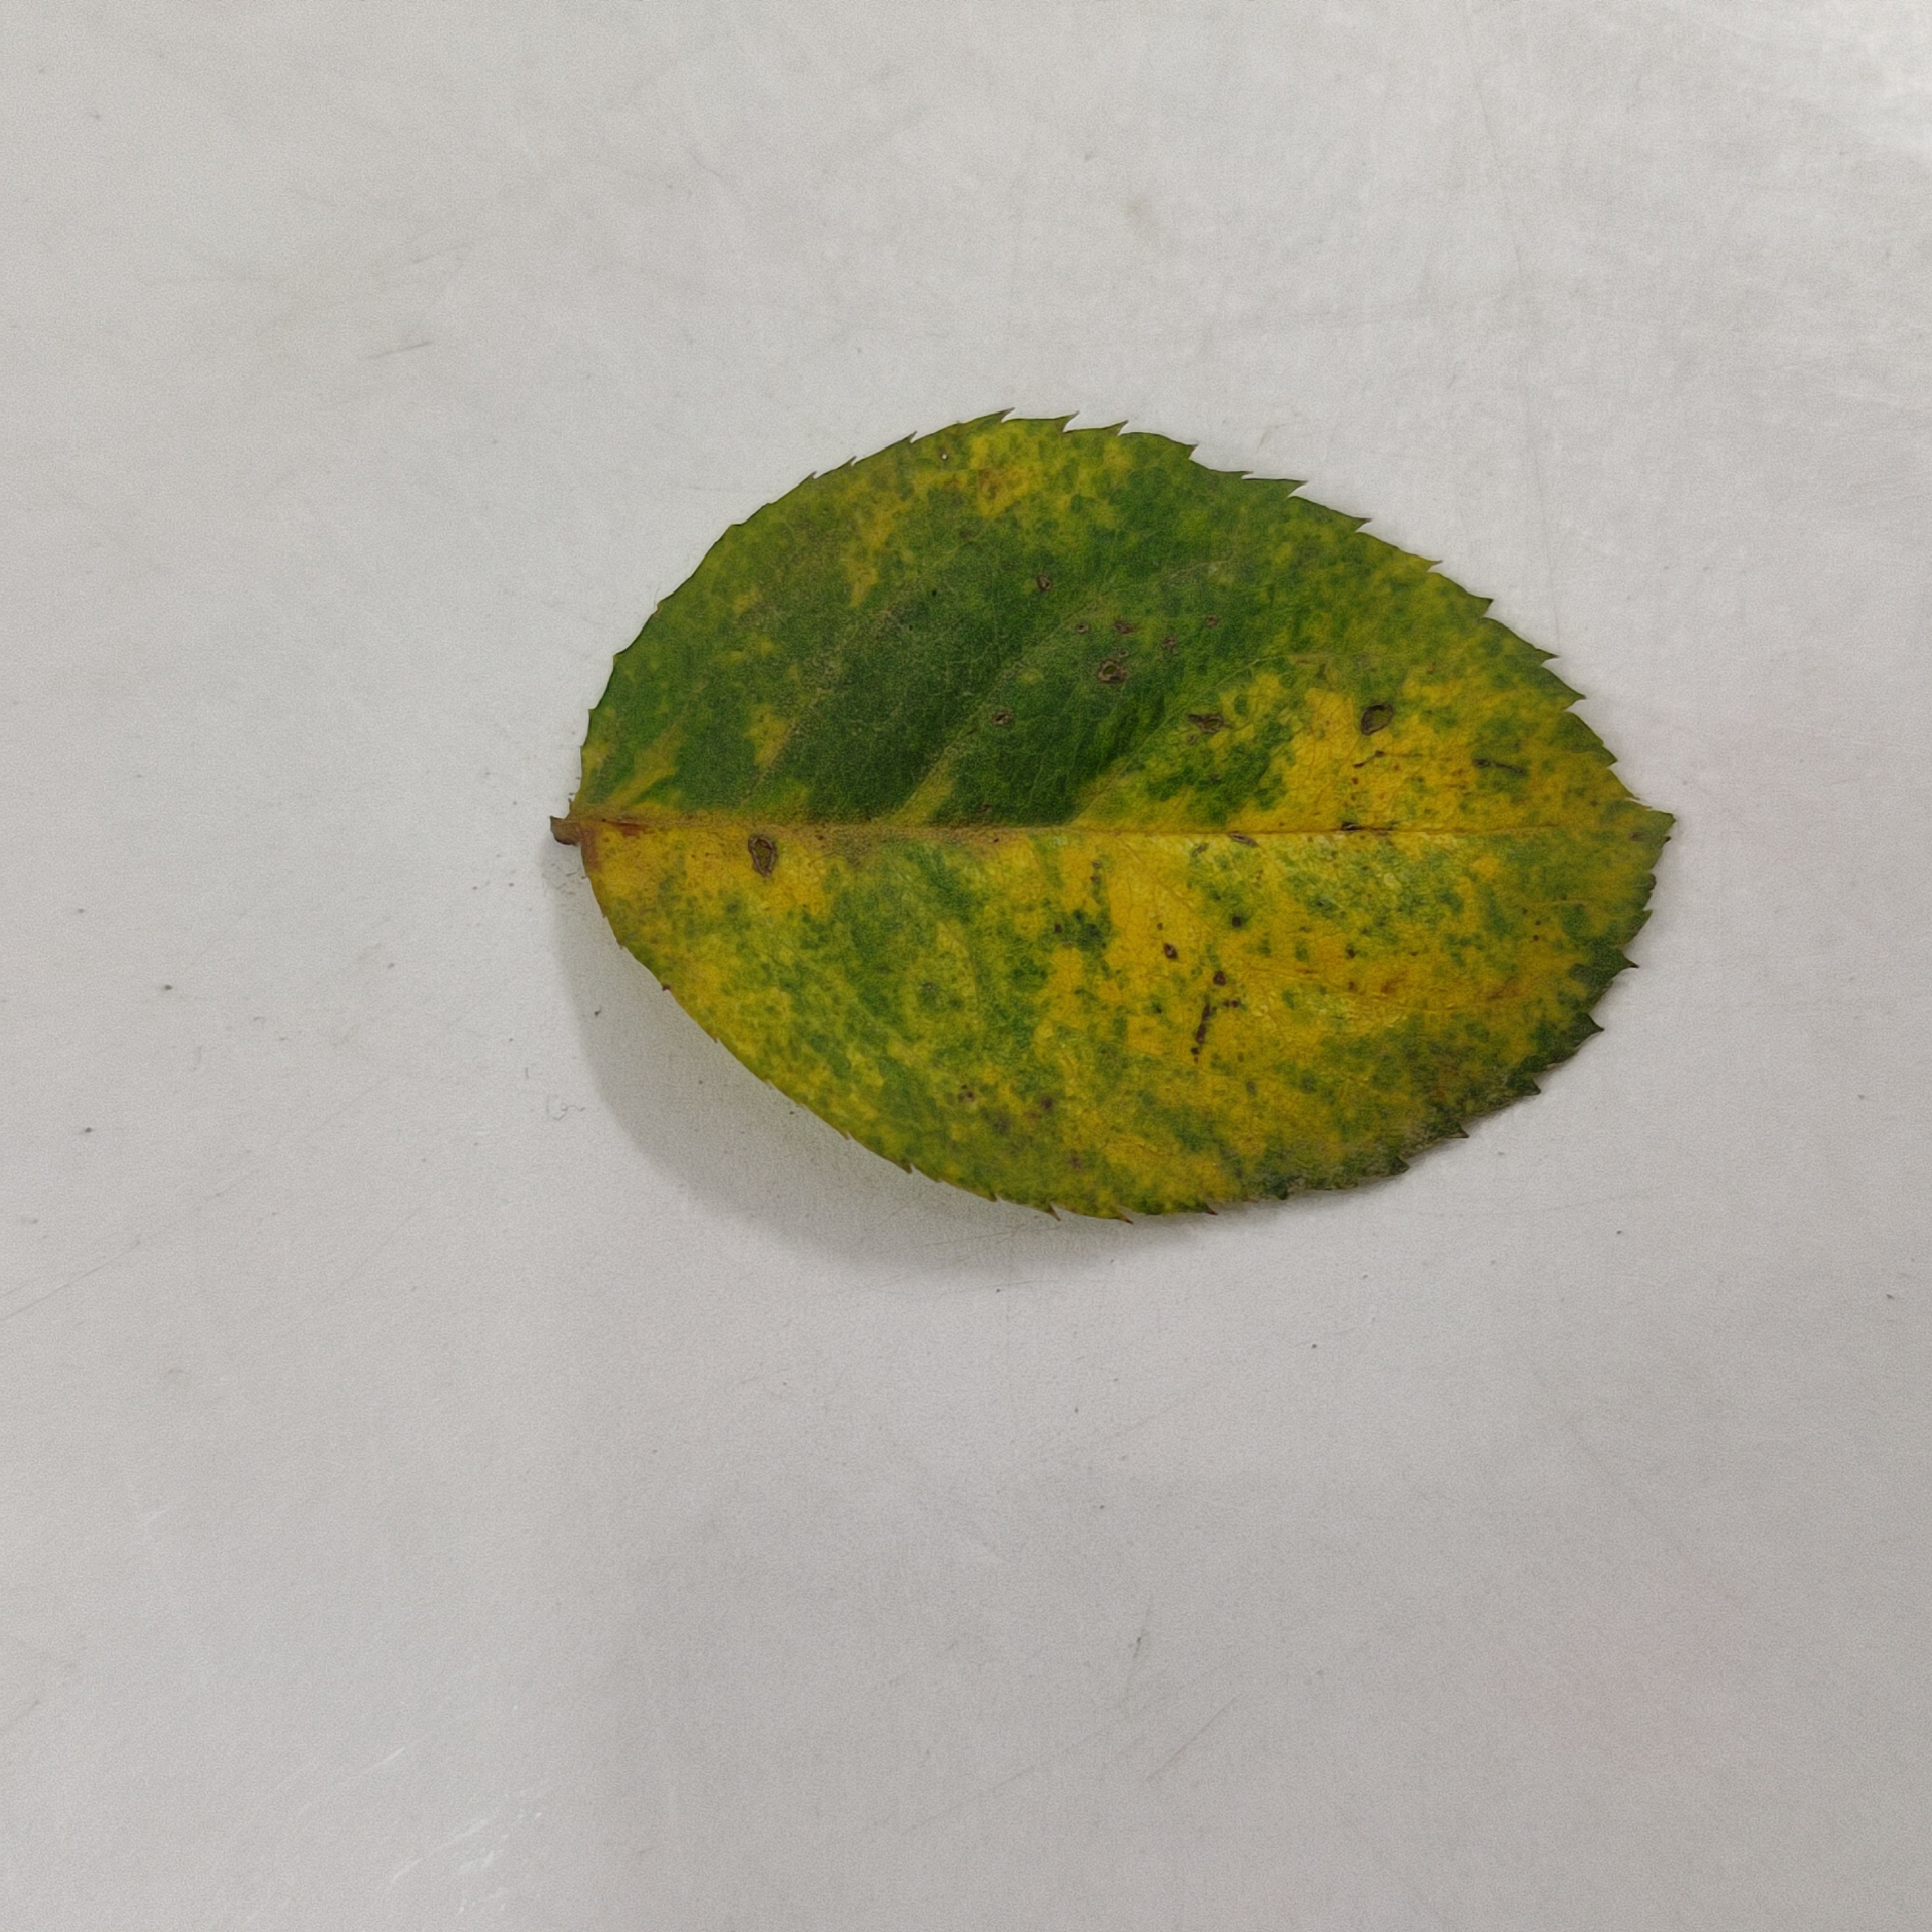
Label: Yellow Mosaic Virus